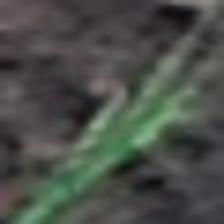
Label: single